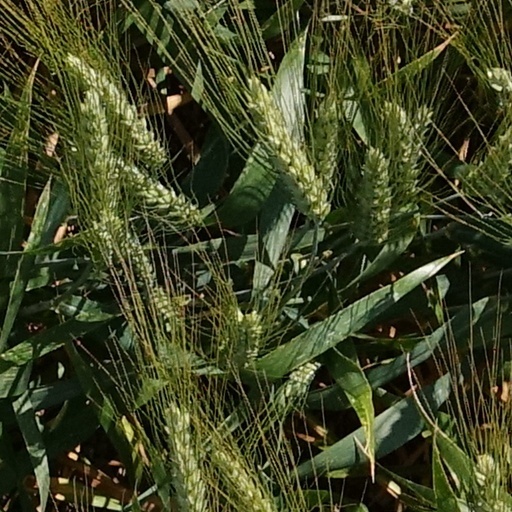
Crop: wheat